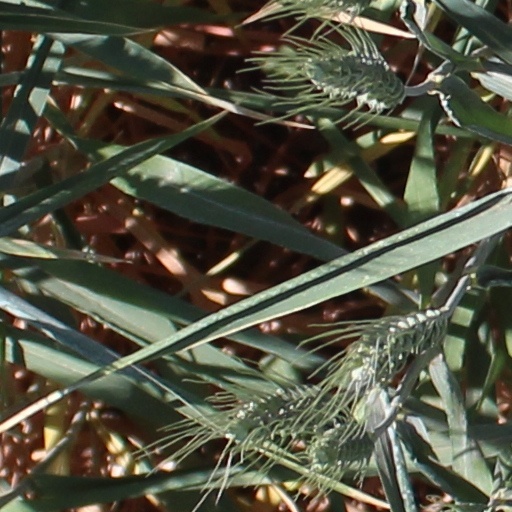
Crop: wheat